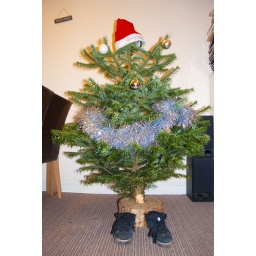
Finally in the Christmas spirit :-) My boys and me spent AGES dressing the tree (as you can see ;-)